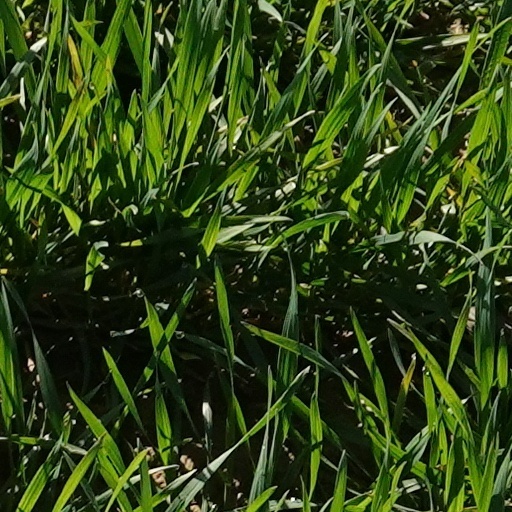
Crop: wheat